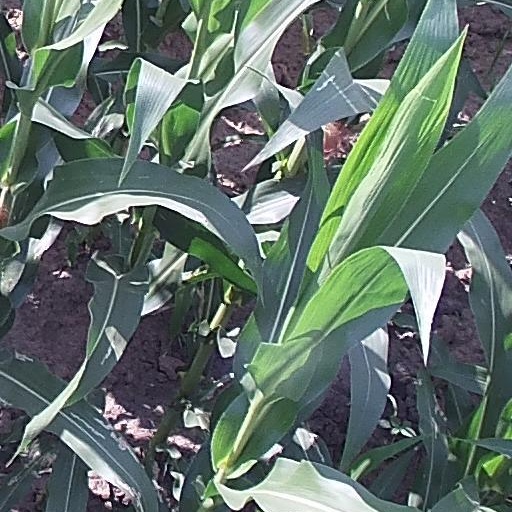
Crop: maize; corn